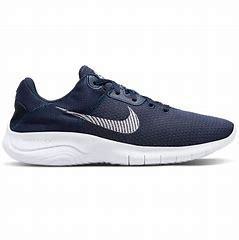
Brand: Nike
Model: Flex Experience Run 11 Next Nature